Van's Aircraft

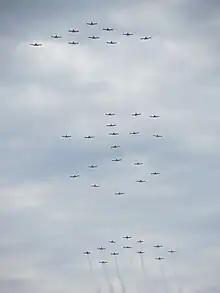
Formation flight of 40 Van's Aircraft

Four of the designations missing from this sequence — RV-1, RV-2, RV-5, and RV-11 — apply to projects by Richard VanGrunsven that were never produced or marketed by Van's Aircraft (or even completed in the case of the RV-2 and RV-11). The RV-13 designation was not used at all.